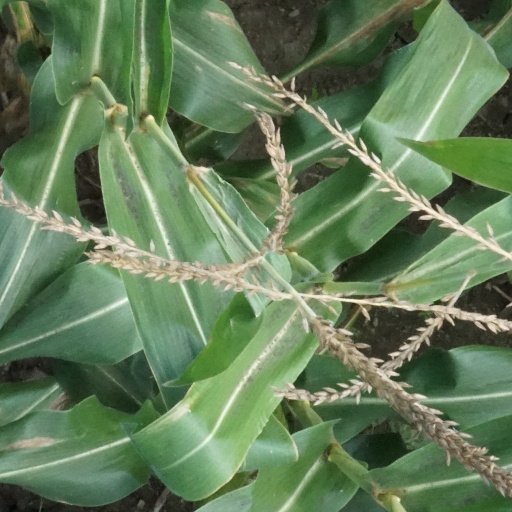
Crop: maize; corn